Unusual types of gramophone records

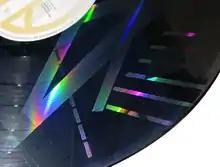
Split Enz's laser-etched "True Colours" album

Shaped discs contain an ordinary grooved centre (typically the same as a standard 7-inch) but with a non-grooved outer rim that can be cut to any shape that does not cut into the grooves. These oddly shaped records were frequently combined with picture discs (see above); a trend that was pushed particularly hard by UK record company branches in the mid-1980s. Curiously, uncut test pressings of shaped discs in their original 12-inch form – with the clear vinyl surrounds still intact – are much more sought-after by collectors than the "regular" shapes themselves.